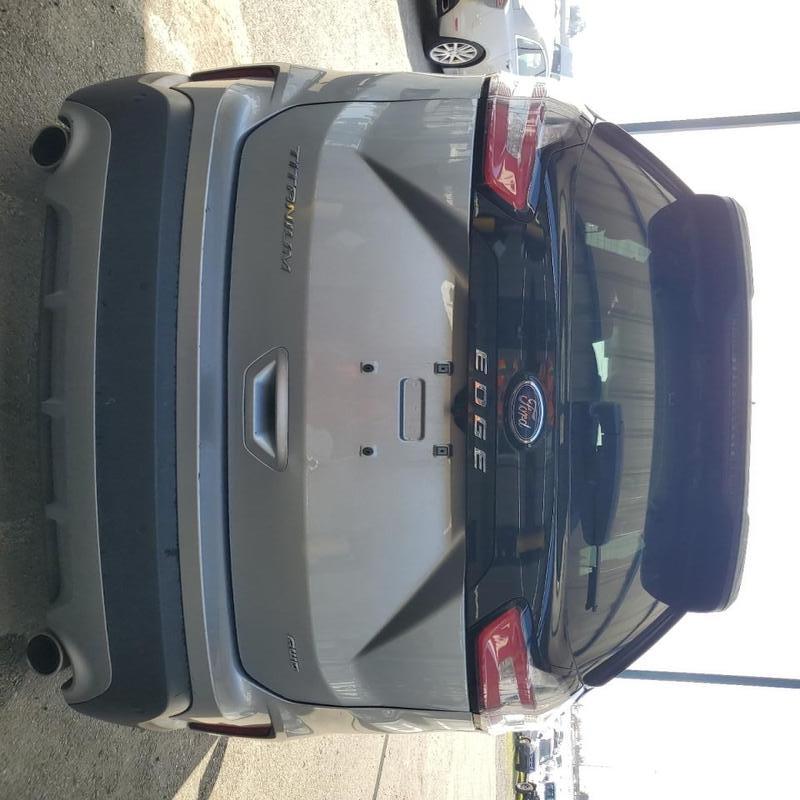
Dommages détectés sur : plaque d'immatriculation arrière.
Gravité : majeur